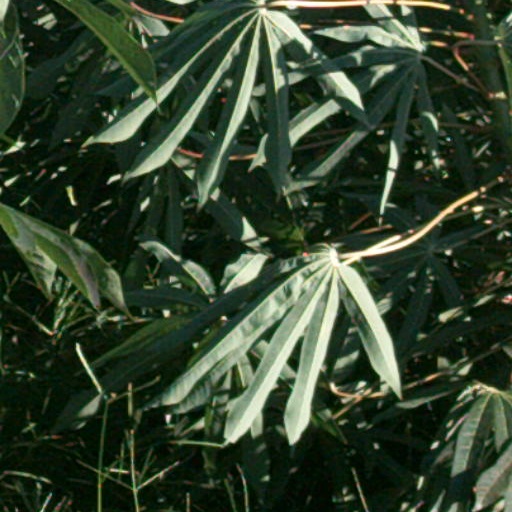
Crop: cassava